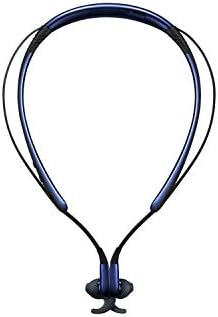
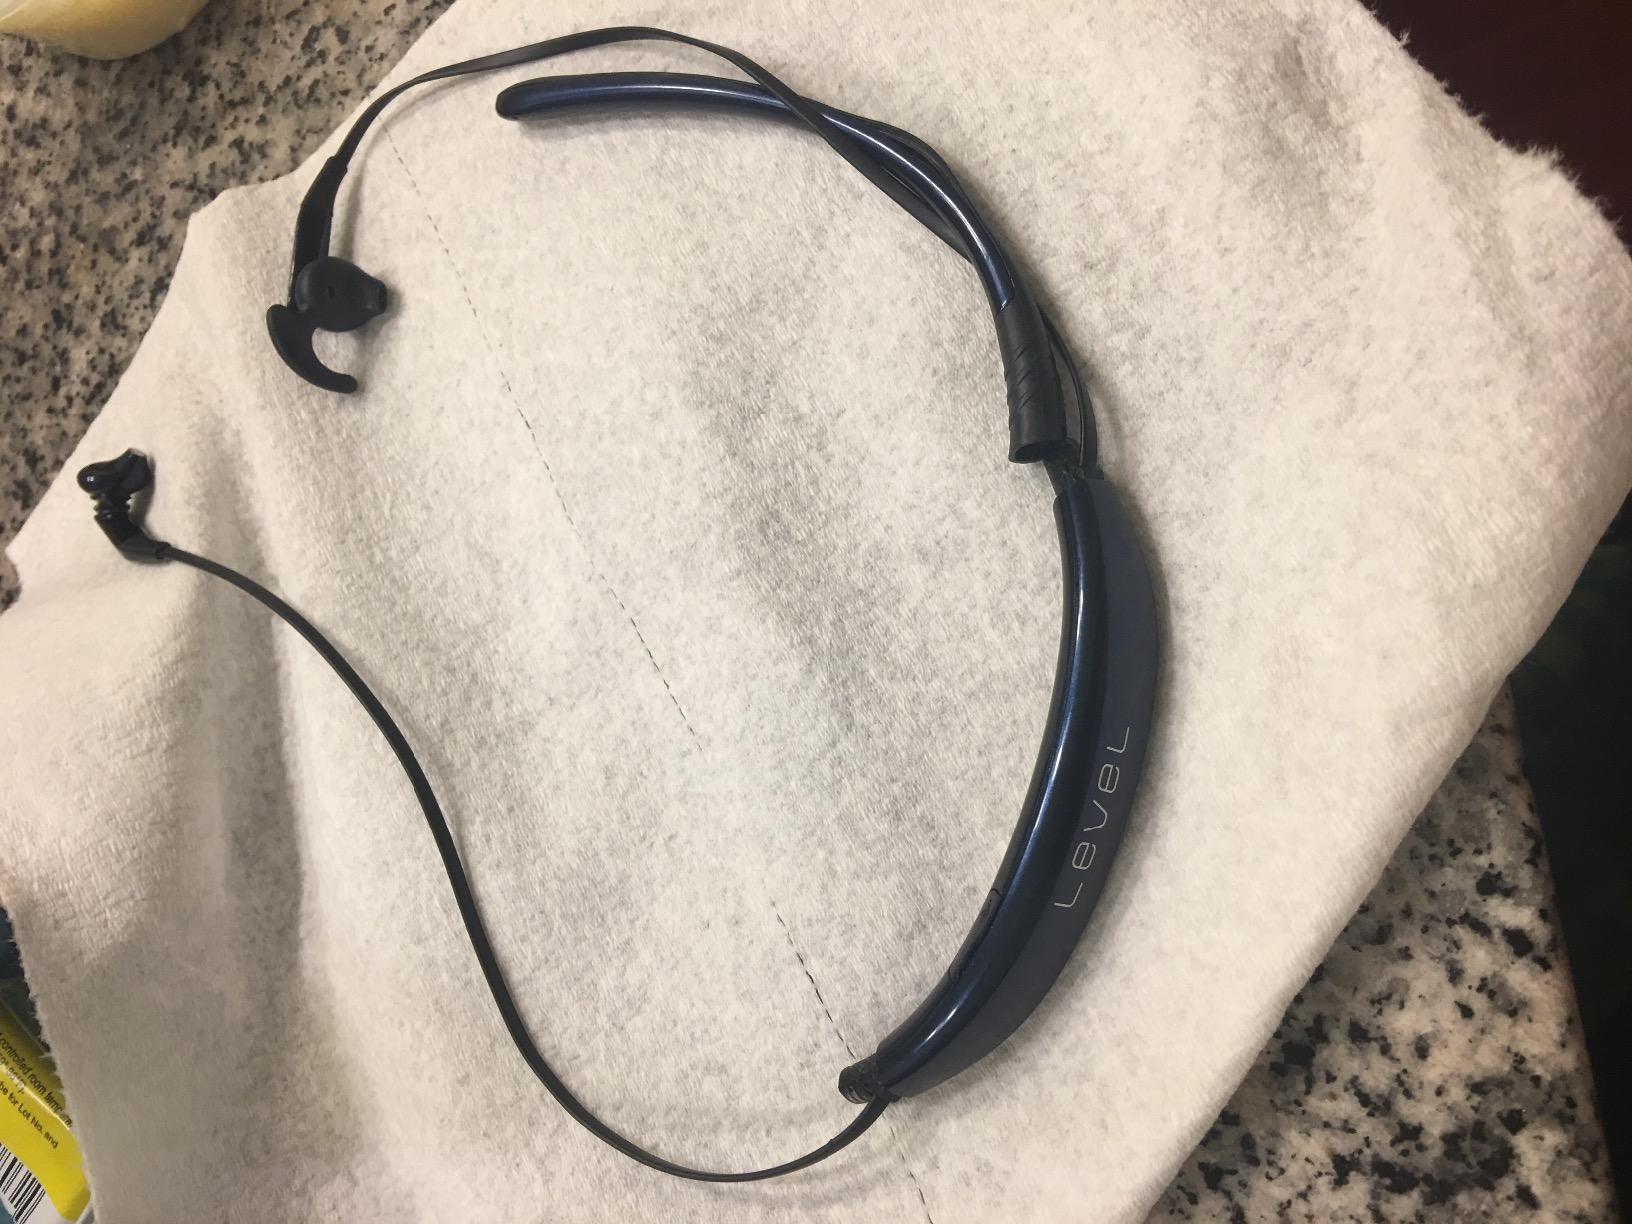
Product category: headphones
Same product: yes